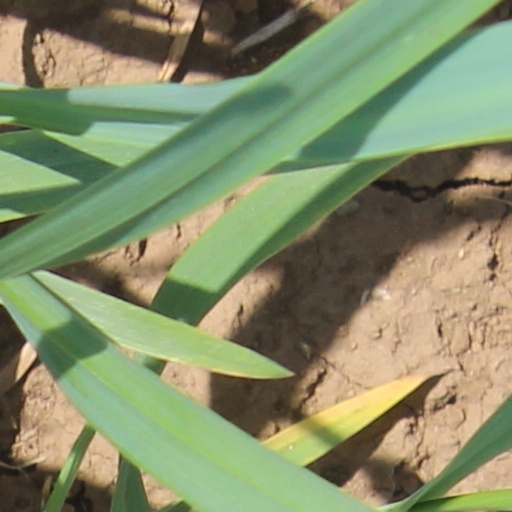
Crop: wheat